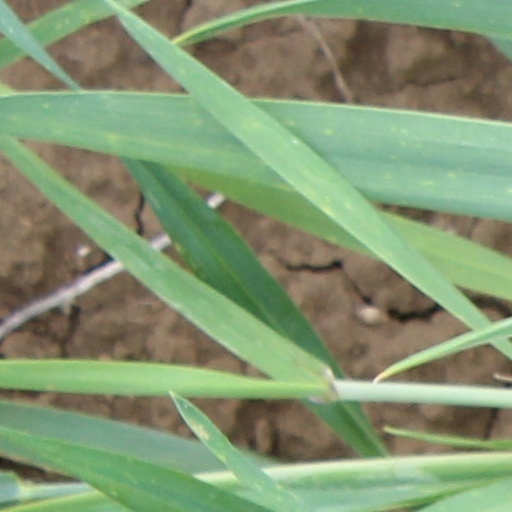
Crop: wheat